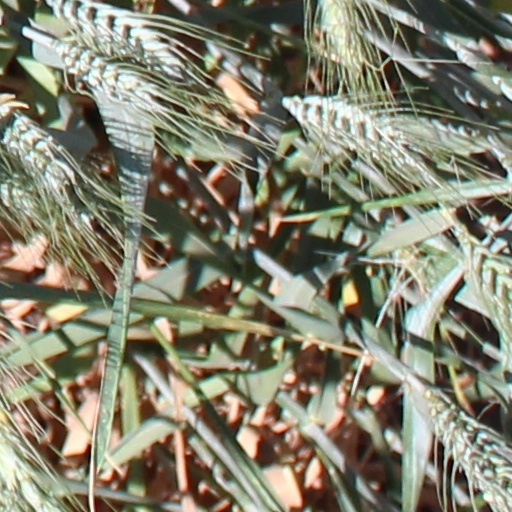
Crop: wheat